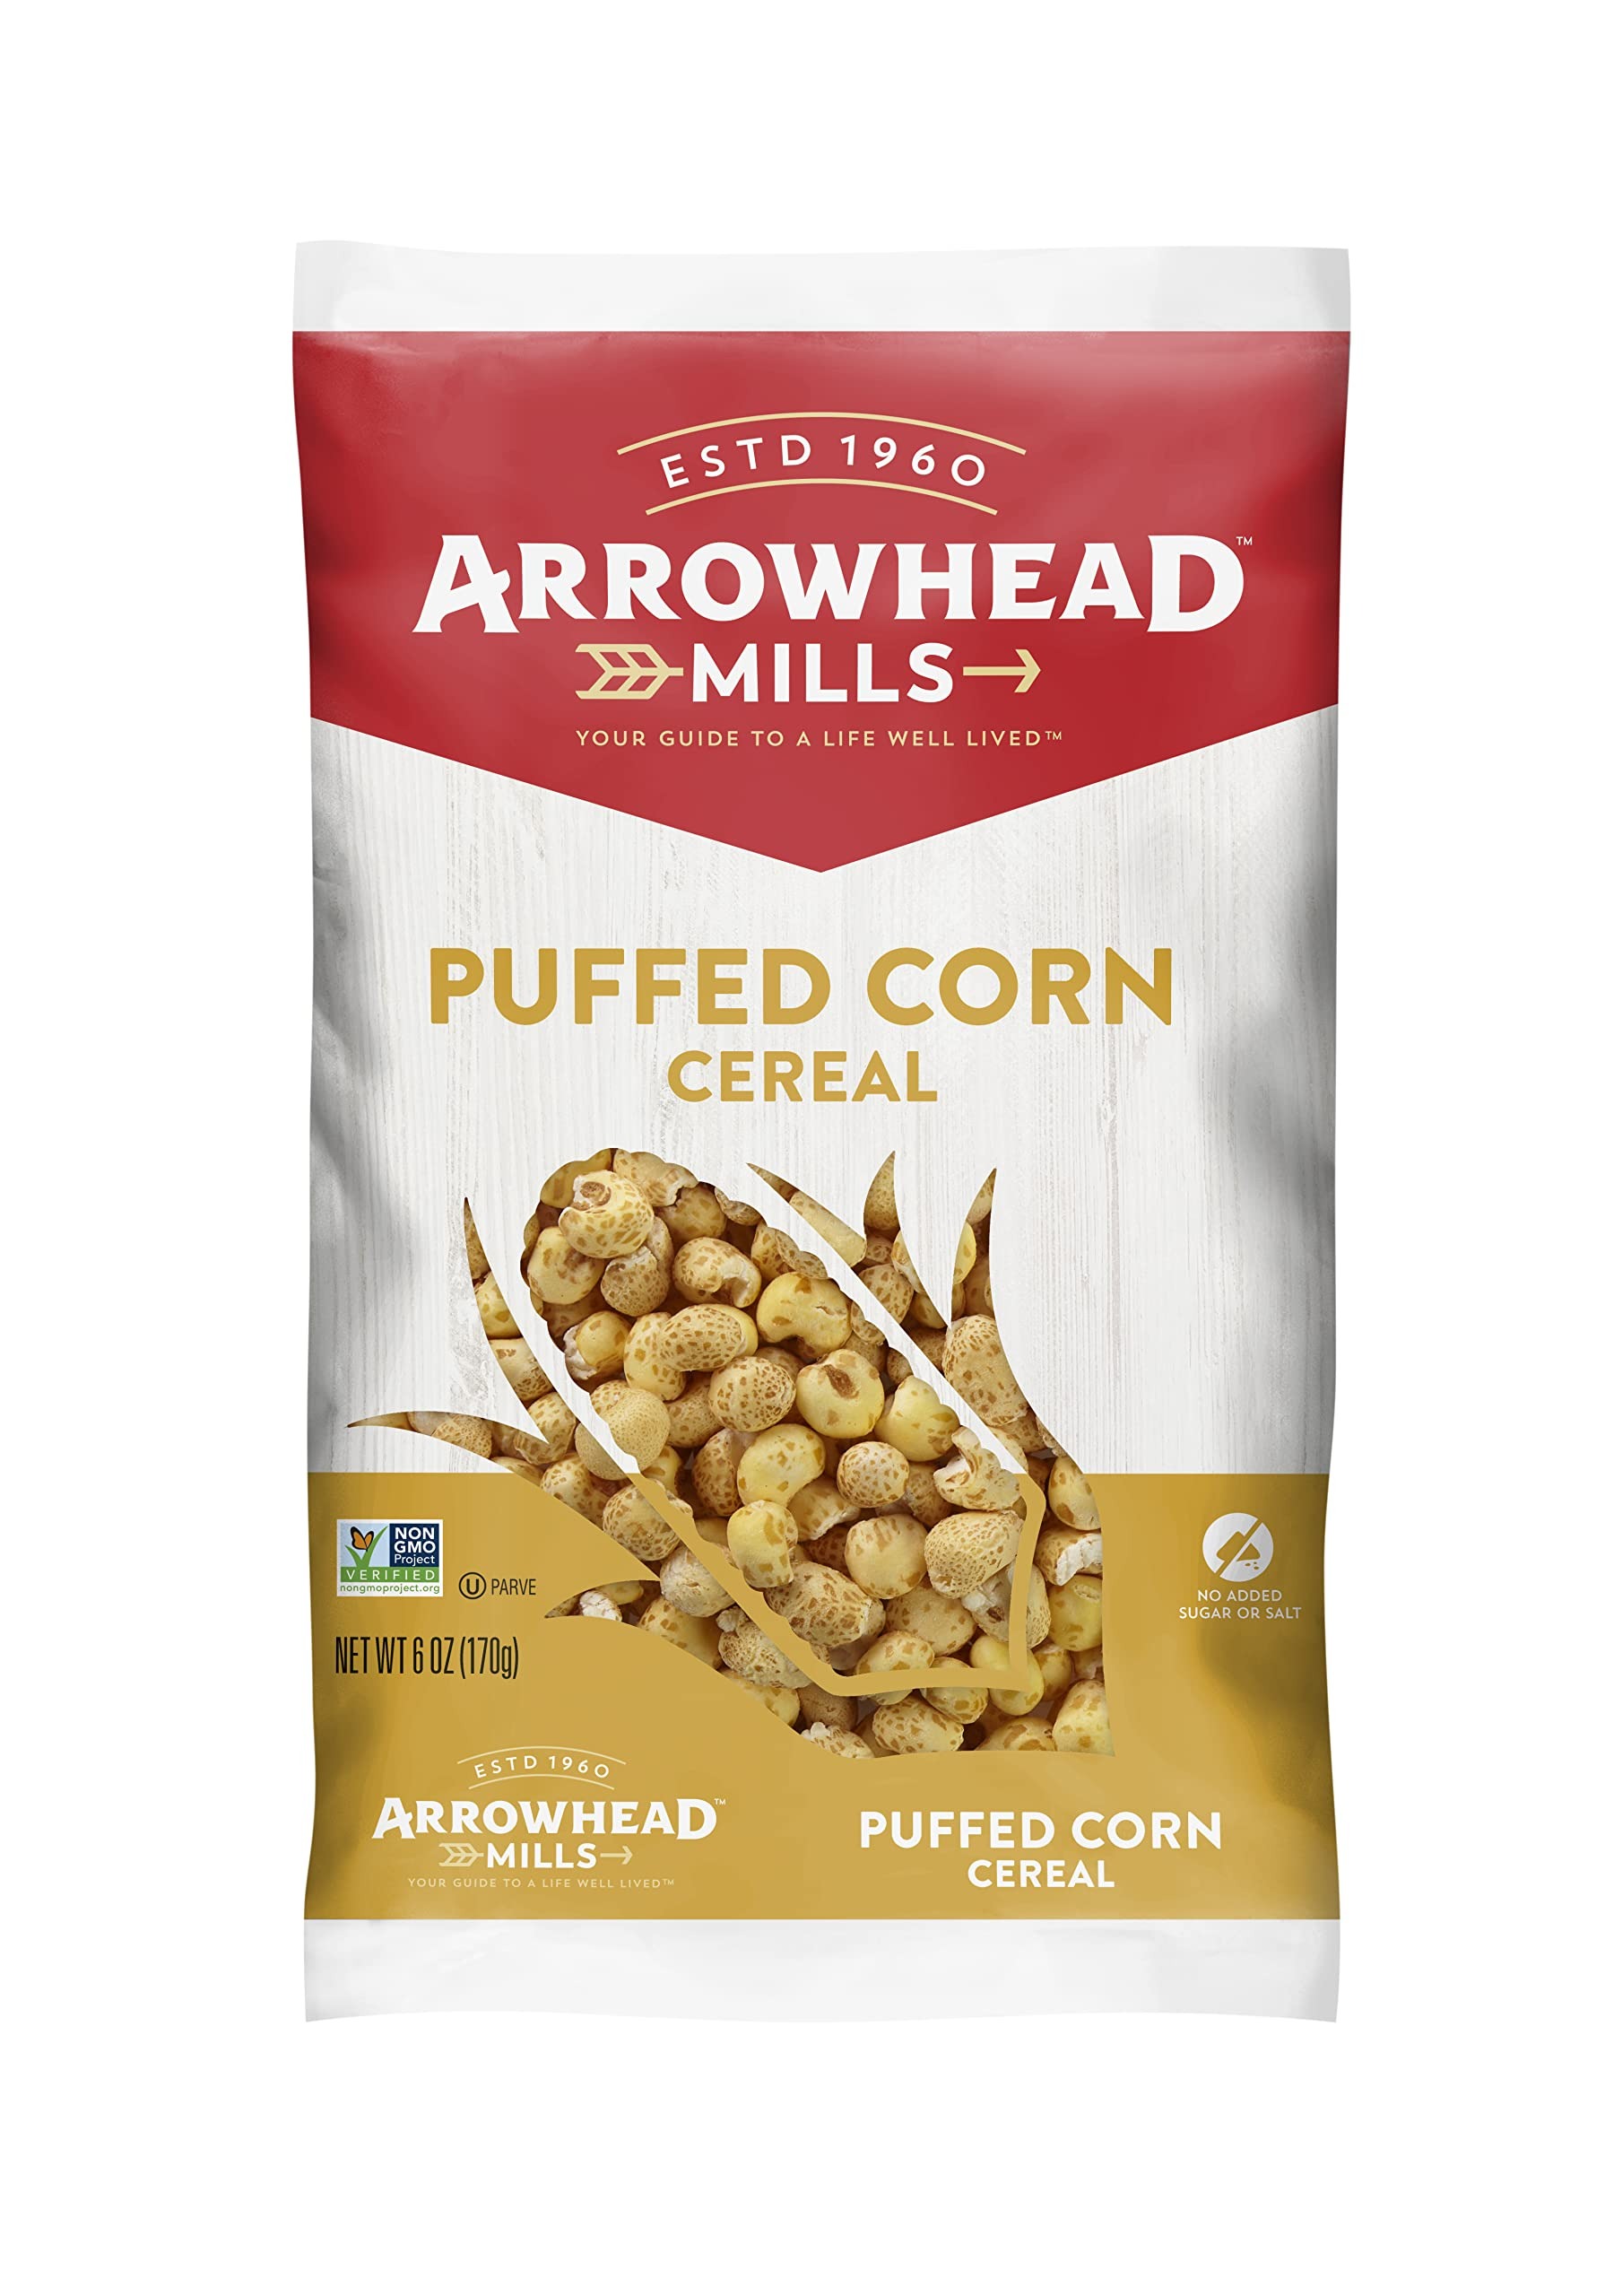
Item Name: Arrowhead Mills Puffed Corn Cereal - 6 oz
Value: 6.0
Unit: Fl Oz

Price: 12.55